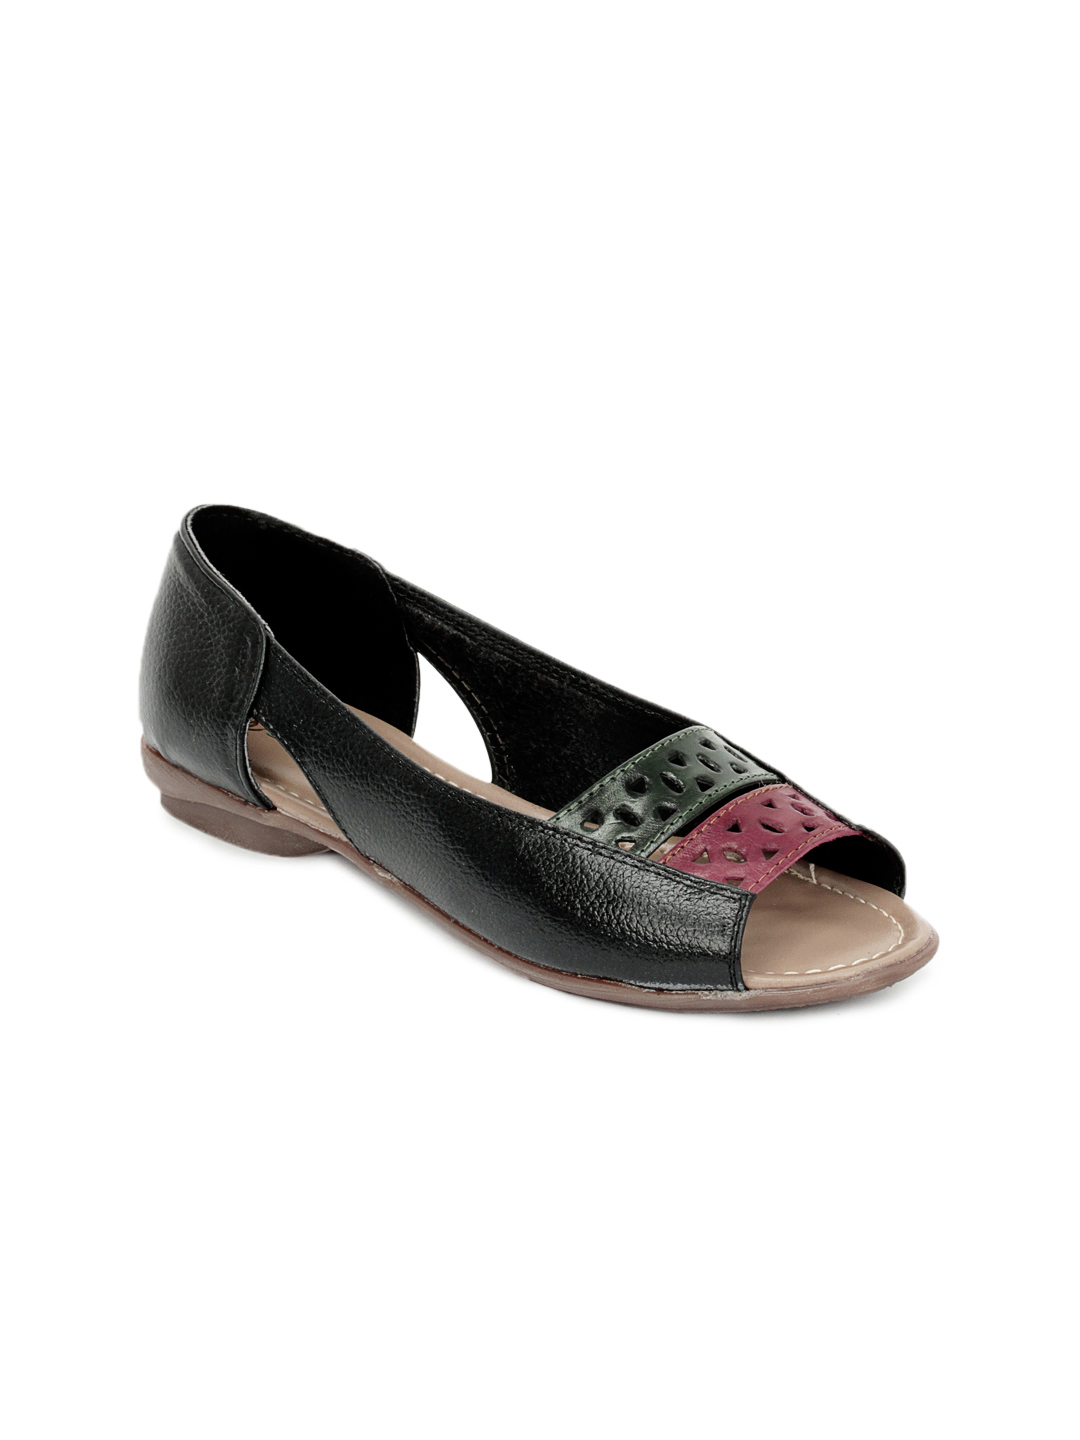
Catwalk Women Black Flats
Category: Footwear / Shoes / Flats
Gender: Women
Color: Black
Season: Winter 2015
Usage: Casual